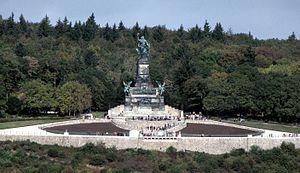
Le Niederwalddenkmal est situé à la lisière du parc naturel du Niederwald, surplombant le Rhin et la ville de Rüdesheim am Rhein, au sud-ouest du land de Hesse. À ses pieds s'étendent les vignobles du mont de Rüdesheim.